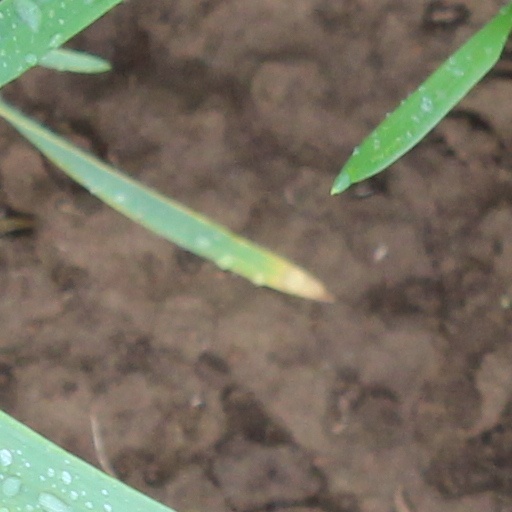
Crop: wheat